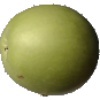
Label: apple_granny_smith